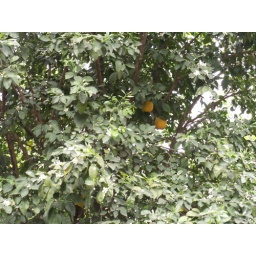
The orange tree in the back of the hospital. It was blooming at the time and smelled so good.